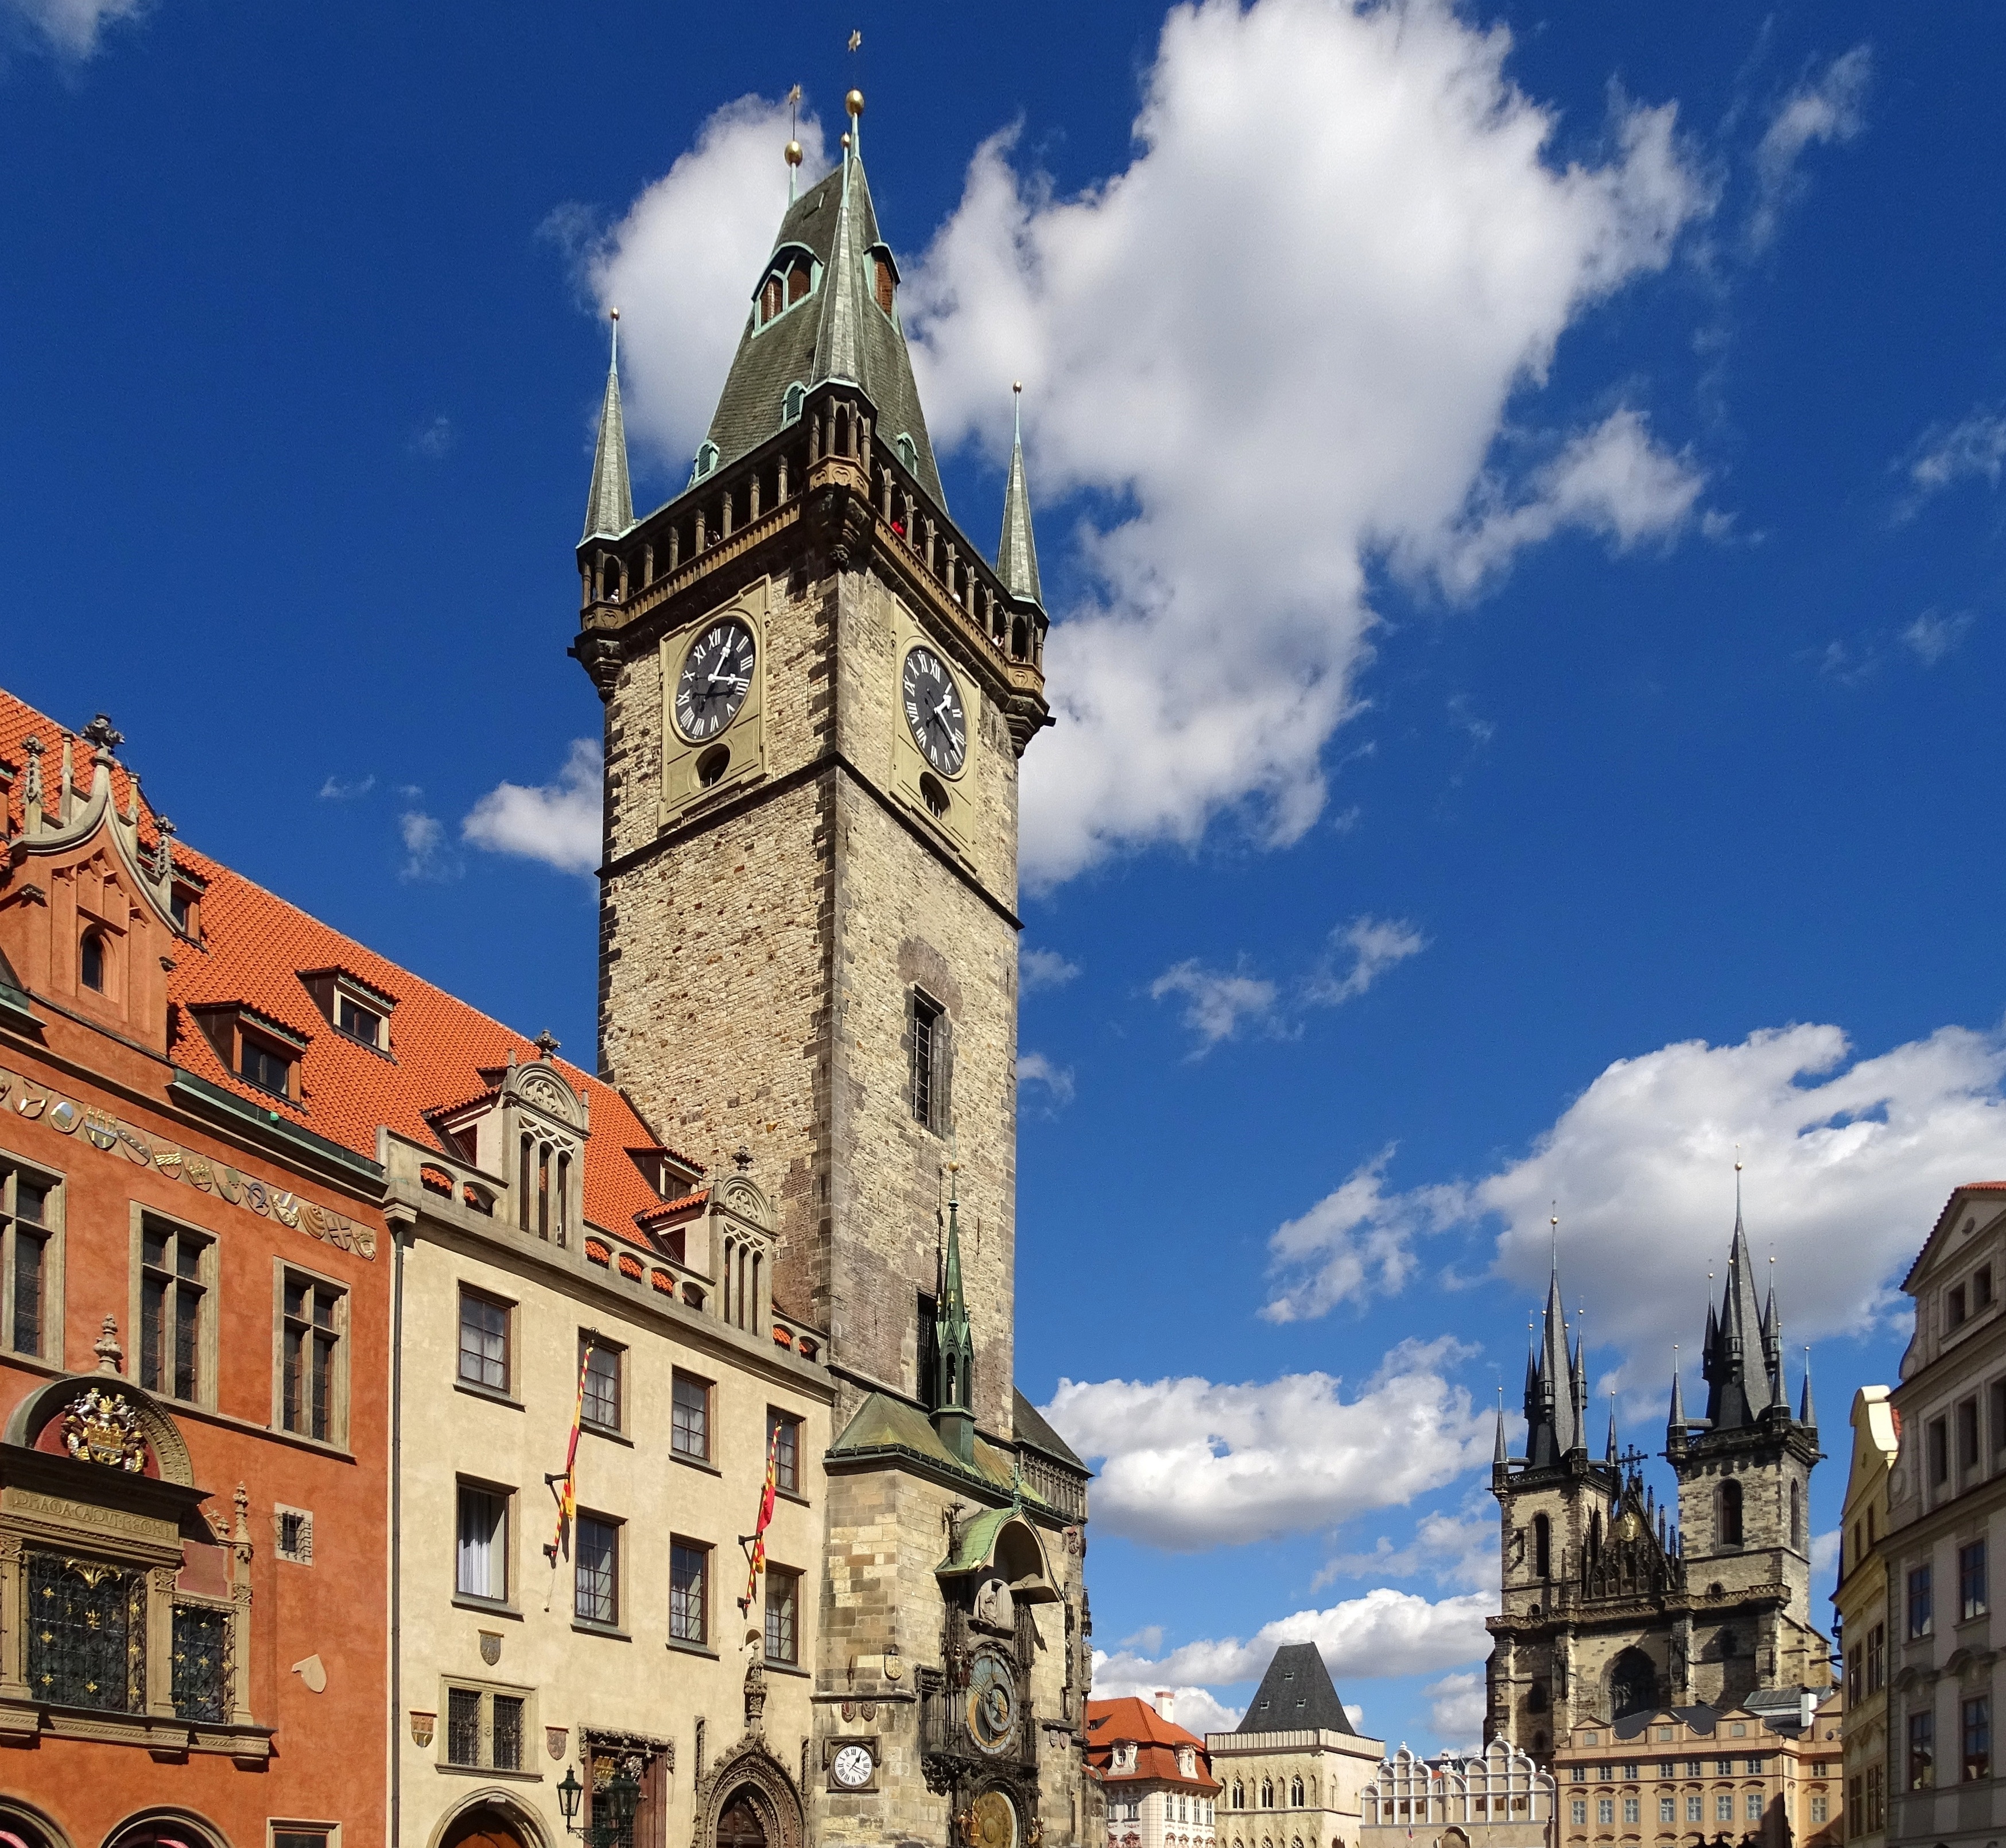
architecture, town, building, chateau, city, cityscape, downtown, travel, tower, plaza, landmark, facade, church, cathedral, prague, tourism, place of worship, clock tower, bell tower, spire, town square, basilica, historically, praha, czech republic, moldova, old town hall, tours, historical city, prague castle, human settlement